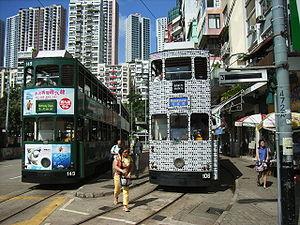
Le tramway de Hong Kong est le réseau de tramways de la ville de Hong Kong, région administrative spéciale, en Chine. C'est le seul réseau de tramways à deux niveaux au monde. Depuis 2009, il est exploité par la filiale Hong Kong Tramways Limited.